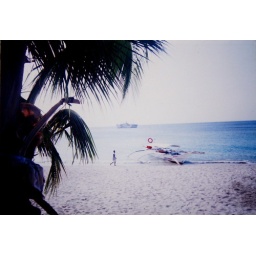
anchored in front of white beach puerto galera. march 2004.